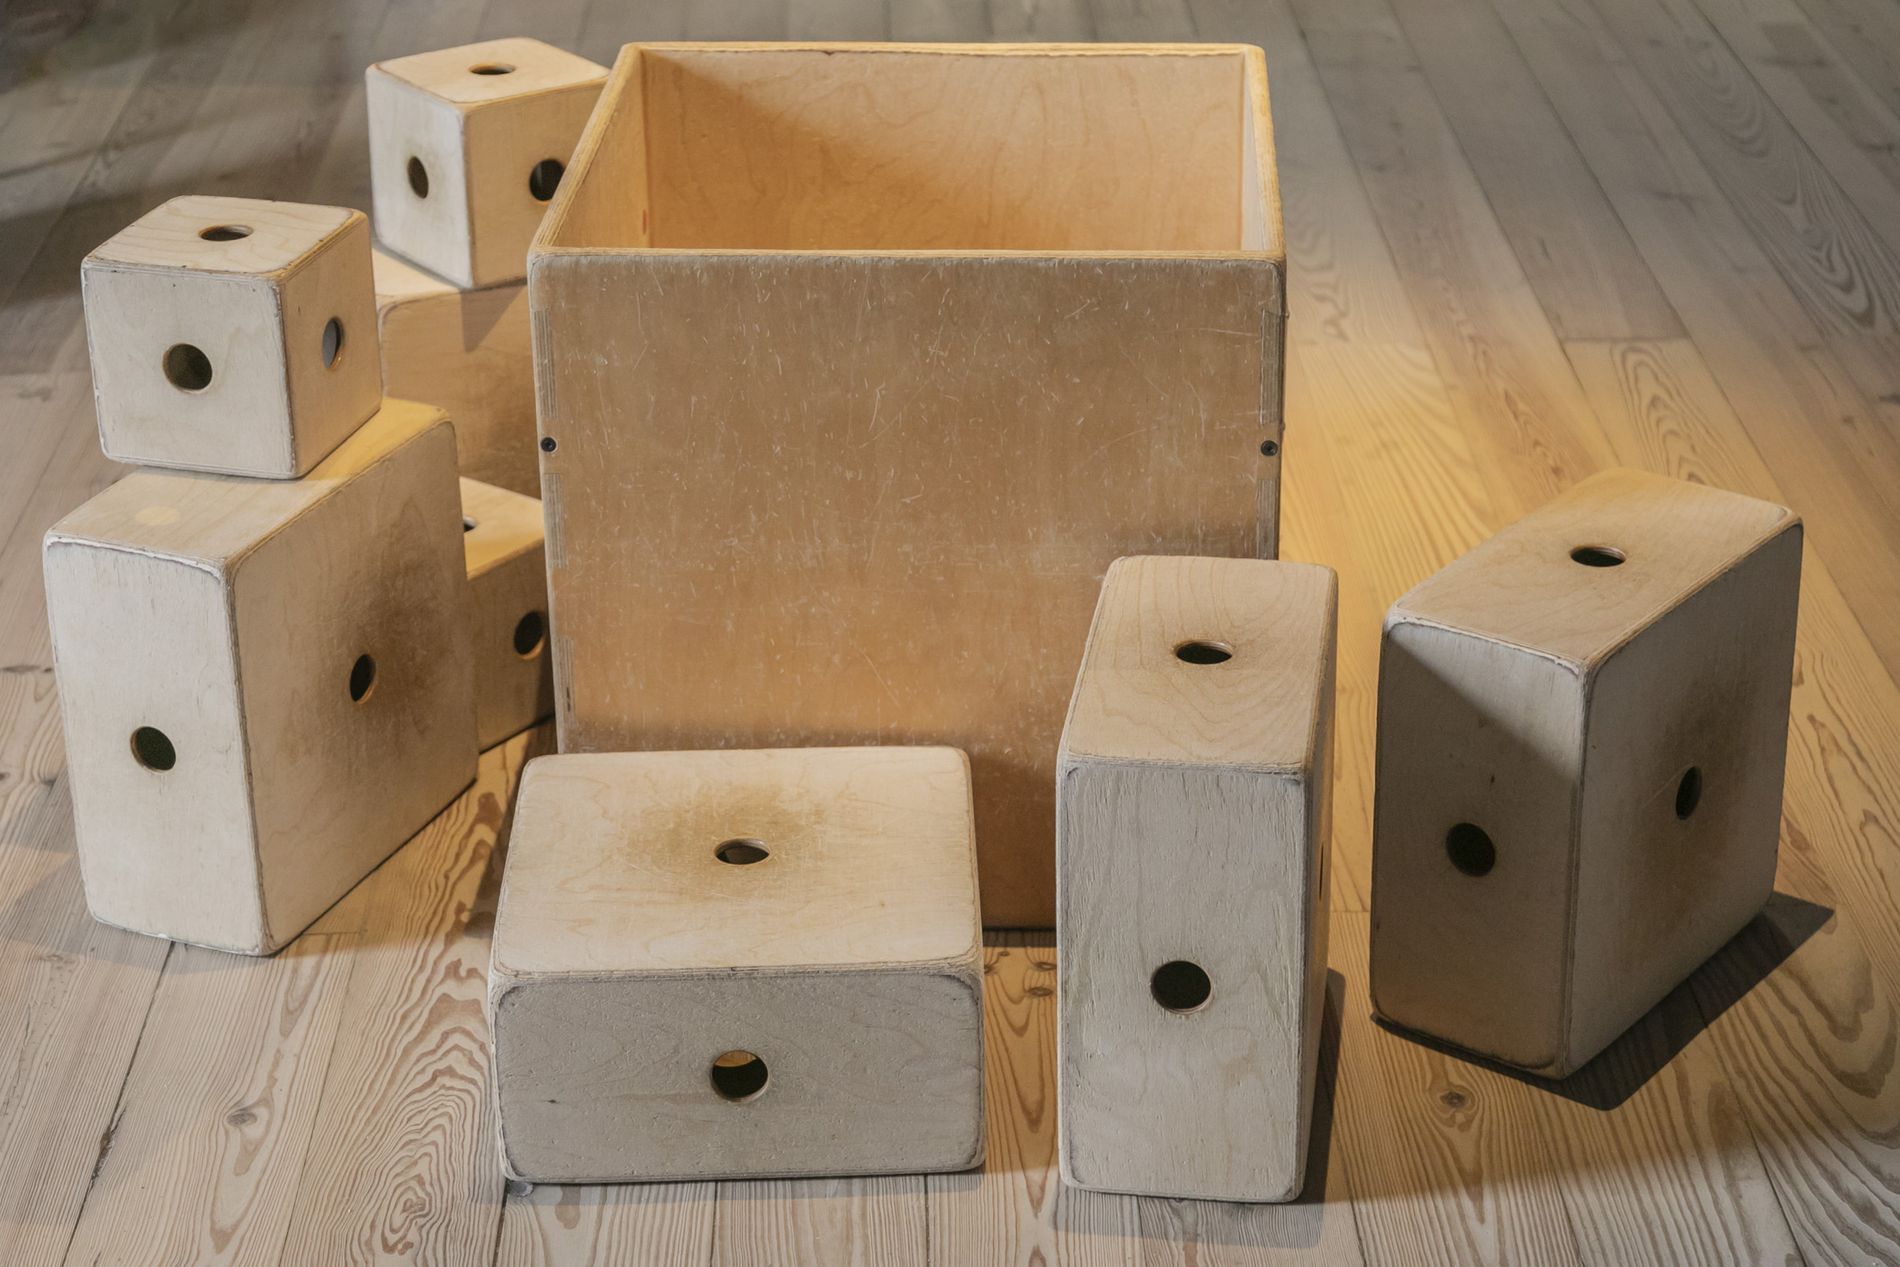
Wooden boxes
A group of nine wooden boxes, the biggest one of them in the middle with its top face removed, the other eight boxes have circle holes in all of their appearing faces, all of them are on a wooden floor.
A landscape photo captured from a slightly low angle for a group of nine wooden boxes on a wooden floor with a beige color palette. It inspires simplicity, calmness, and neutrality.
Labels: Wood, Plywood, Electronics, Speaker, Game, Furniture, Box, Wooden floor
Camera: Canon Canon EOS 5D Mark IV
Lens: EF24-105mm f/4L IS USM, Canon EF 24-105mm f/4L IS
Aperture: F4.5
Exposure: 1/50 sec
ISO: 4000
Focal length: 60.0 mm